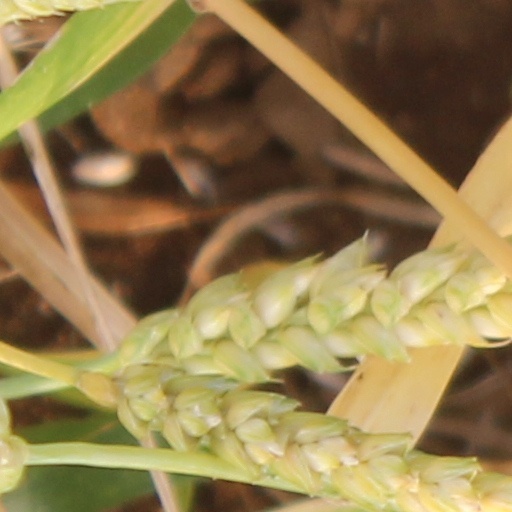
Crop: wheat